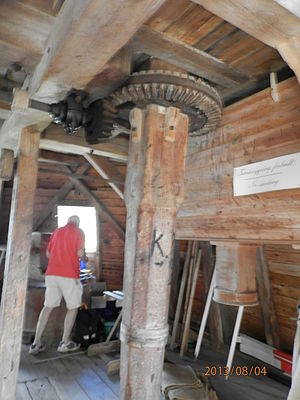
Karlebo Mølle / Konstruktion og teknik / Opbygning i etager / Broloftet
Broloftet i Karlebo Mølle
Broloftet, Karlebo Mølle, Fredensborg Kommune
Karlebo Mølle er en jordstående hollandsk vindmølle, der krøjer med vindrose. Møllen, der er opført i 1835, består af en ottekantet overbygning med spåntækning på et grundmuret fundament. Den har kælder og gennemkørsel til vogntrafik. Møllen er senest restaureret i 2013 med nye vinger og reparationer på dele af mølleværket. Driften ophørte i 1946, men lokale initiativer sikrede, at den blev bevaret og løbende restaureret. Siden 1981 har den været ejet af først Karlebo Kommune og fra 2007 af Fredensborg Kommune, mens møllelauget er initiativtager til de aktiviteter, der er på møllen, som har status af museumsmølle. Den 4. august 2013 arbejdede møllen for første gang i 65 år.